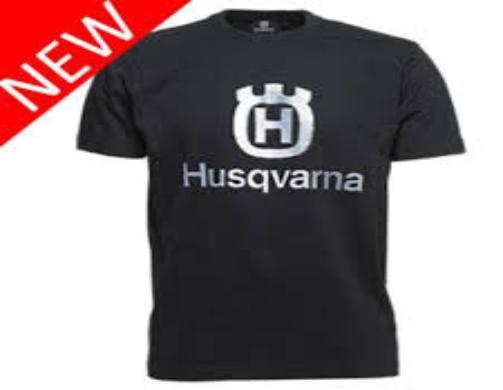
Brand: Husqvarna-2
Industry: Transportation